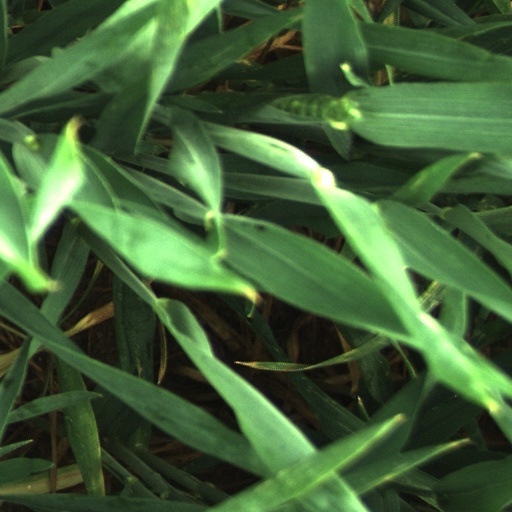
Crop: wheat